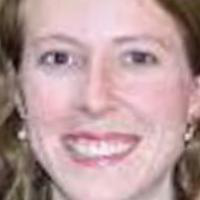
Age group: age 31-40